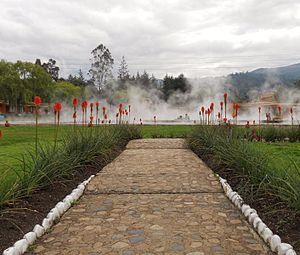
"Cajamarca, également connue sous les noms de ""Cajamarca Quechua"" ou ""Kashamarka"" est la capitale et la plus grande ville de la région du même nom, ainsi qu'un important centre culturel et commercial des Andes du Nord. Elle est située sur les hauts plateaux du nord du Pérou, à environ 2 750 m au-dessus du niveau de la mer.
L'entrevue de Pultumarca est un épisode de la conquête du Pérou qui a lieu le 16 novembre 1532 près de la ville de Cajamarca. Pour la première fois, le sapa inca Atahualpa rencontre les ambassadeurs espagnols envoyés par Francisco Pizarro, Hernando de Soto et Hernando Pizarro. Le 15 novembre, ceux ci transmettent à Atahualpa l'invitation d'aller dîner à Cajamarca avec Fransisco Pizarro, Atahualpa accepta l'invitation et entra le lendemain sur la place de Cajamarca avec un large entourage, tombant ainsi dans le piège tendu par les espagnols connu sous le nom de massacre de Cajamarca.